Women in the United States judiciary

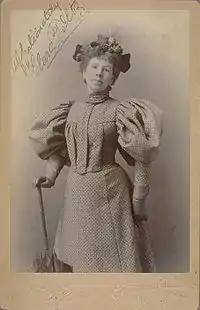
Clara Shortridge Foltz circa 1906, the first female lawyer admitted to the California State Bar

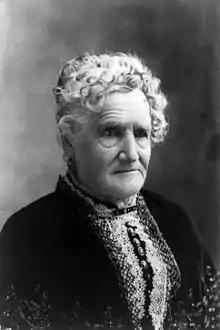

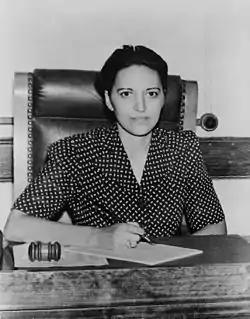

The number of women in the United States judiciary has increased as more women have entered law school, but women still face significant barriers in pursuing legal careers.